French battleship Bretagne

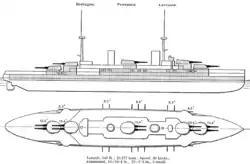
"Bretagne"-class design as depicted by Brassey's "Naval Annual" 1915

The "Bretagne" class of dreadnought battleships was designed as an improved version of the preceding with a more powerful armament, but the limited size of French drydocks forced the turrets to be closer to the ends of the ships, adversely affecting their seakeeping abilities. The ships were long overall, had a beam of and a mean draught of . They displaced at normal load and at deep load. Their crew numbered 34 officers and 1,159 men as a private ship and increased to 42 officers and 1,208 crewmen when serving as a flagship.